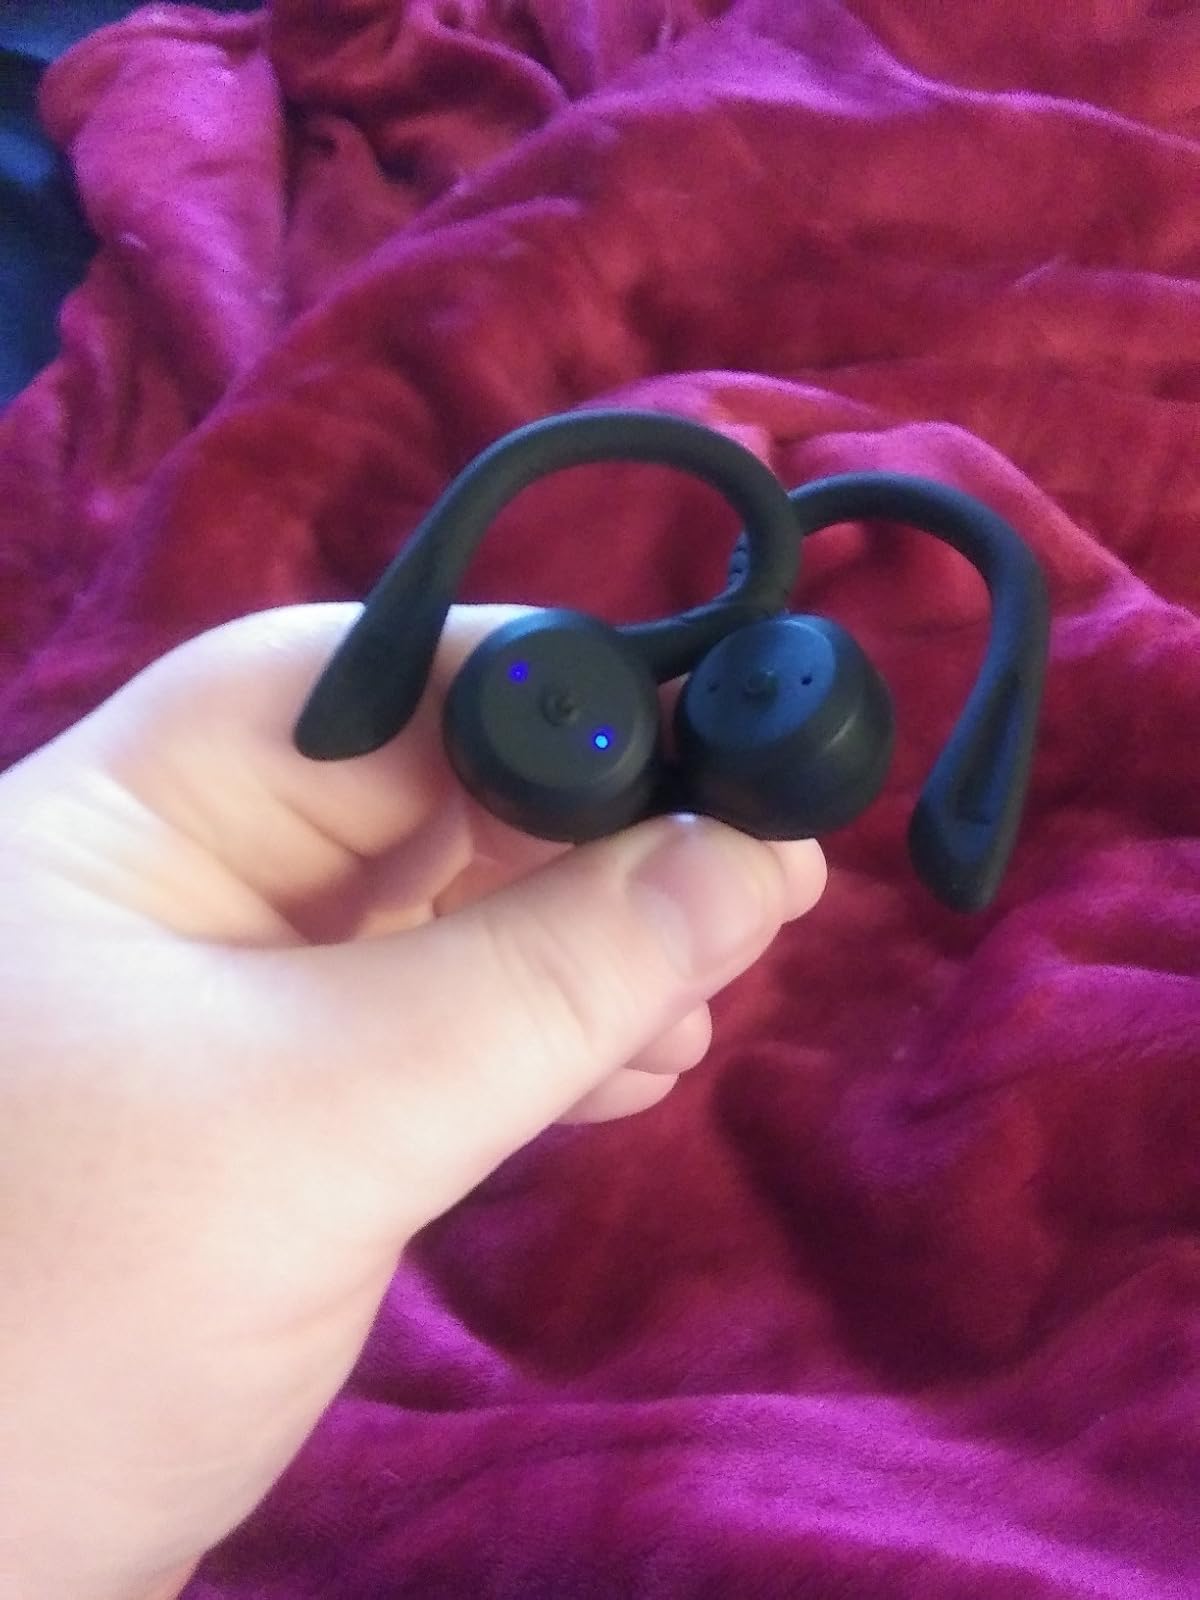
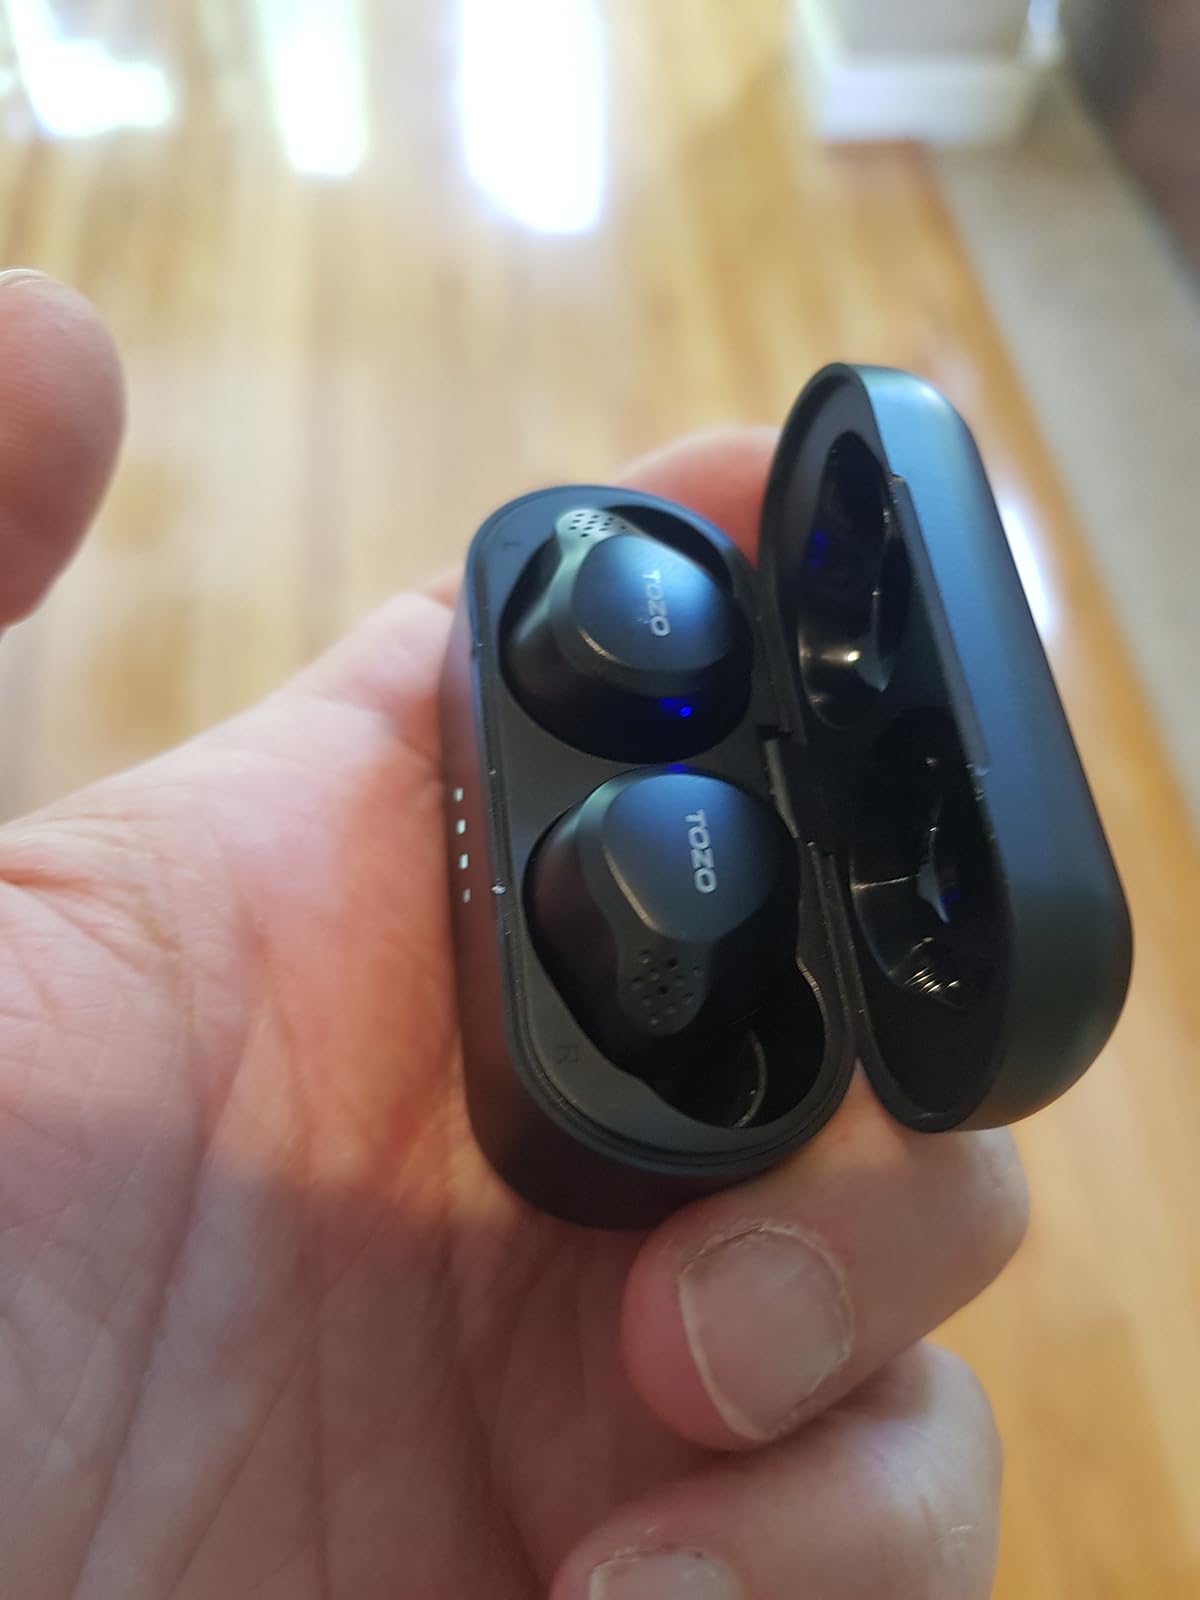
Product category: earbuds
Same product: no